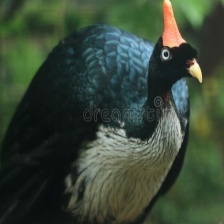
Species: HORNED GUAN
Scientific name: OREOPHASIS DERBIANUS